COVID-19 pandemic in Florida

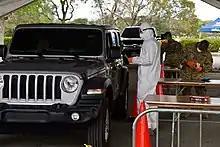
Testing site in Broward County

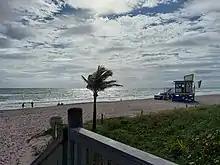
A photo of Hollywood Beach taken in late October 2020, during the COVID-19 pandemic

Early in March 2020, the pandemic began having an impact throughout Florida as state and local government, businesses, and public institutions took measures to slow the spread of the virus.